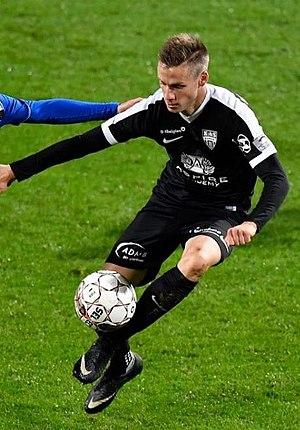
Nils Schouterden (Eupen-Rupel Boom)
Nils Schouterden, né le 14 décembre 1988 à Bonheiden, est un footballeur belge. Il évolue au poste de milieu de terrain au KAS Eupen.